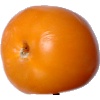
Label: Tomato Yellow 1